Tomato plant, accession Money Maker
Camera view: vertical (180 deg); turntable rotation: 30 degrees
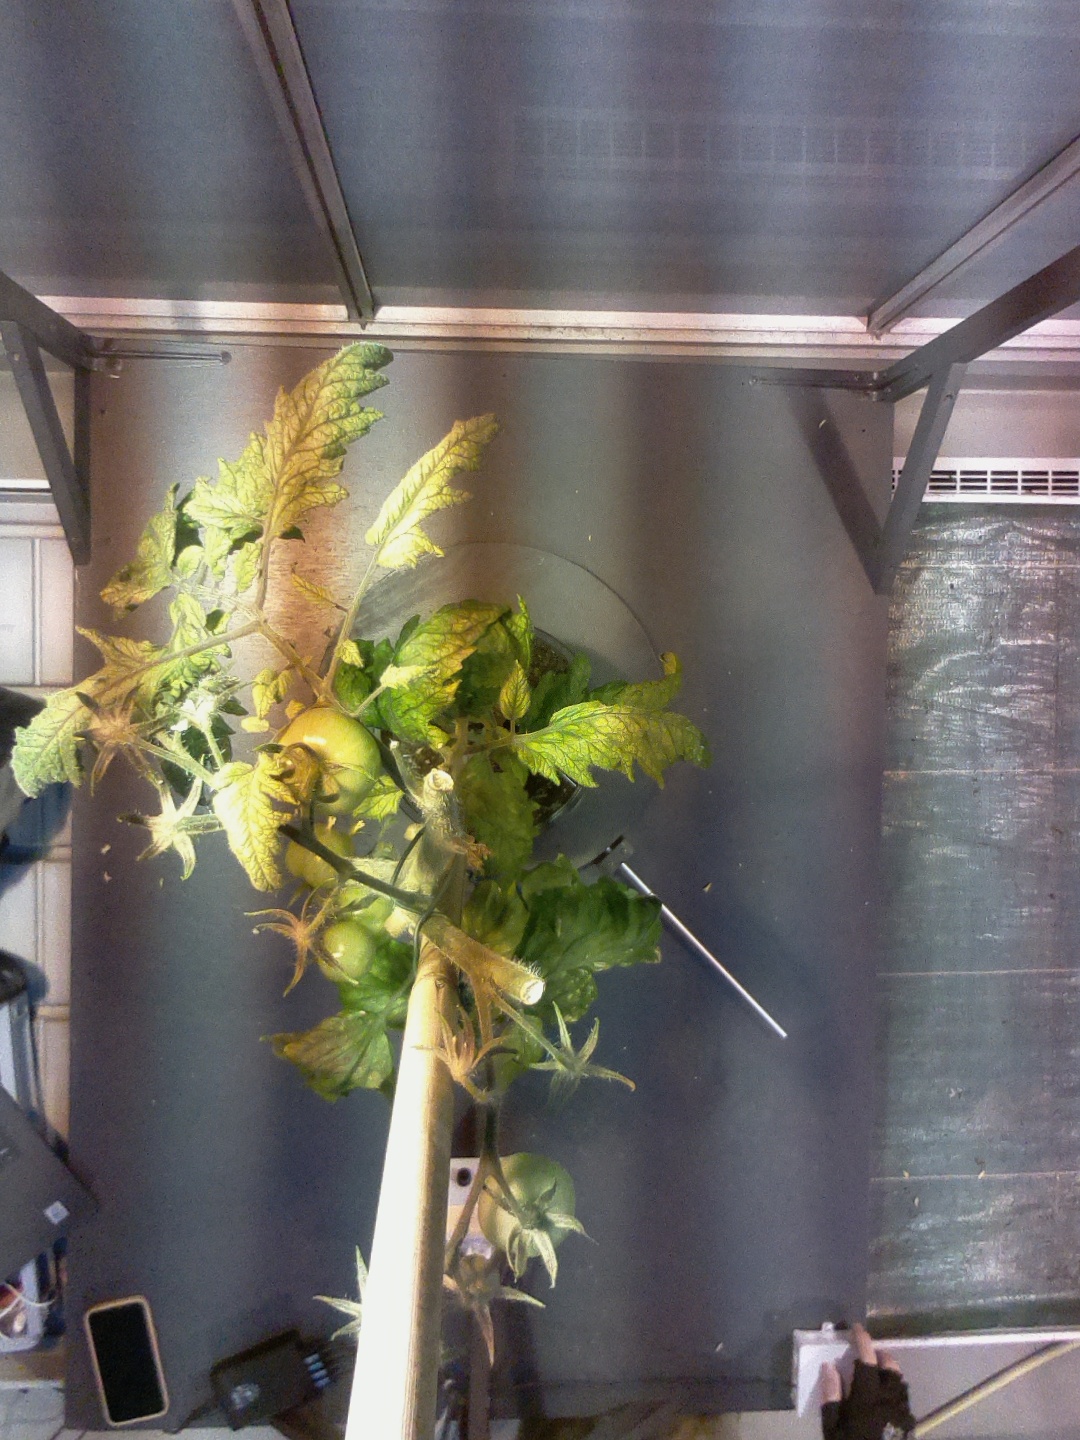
BBCH growth stage 77: 70%-80% of final fruit size